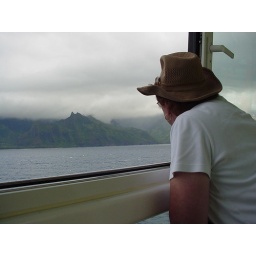
We had the table with the best view. Everyone came over to take pictures out our window